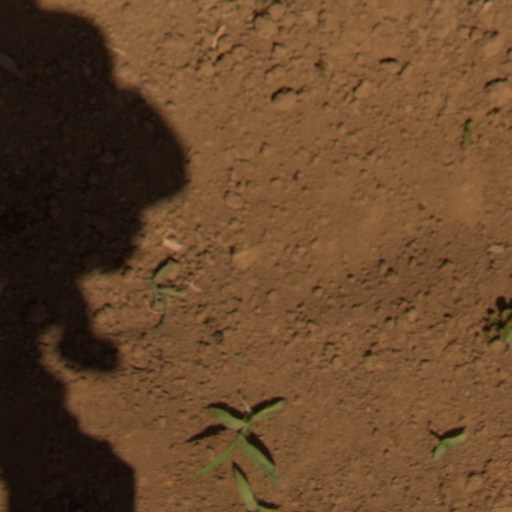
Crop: Jerusalem artichoke